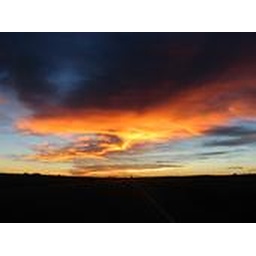
I love the orange clouds against the blue sky.